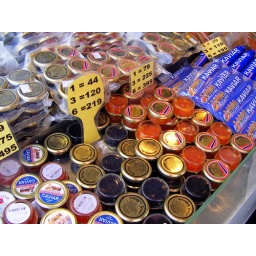
Caviar for sale at the fish market in Bergen, Norway.